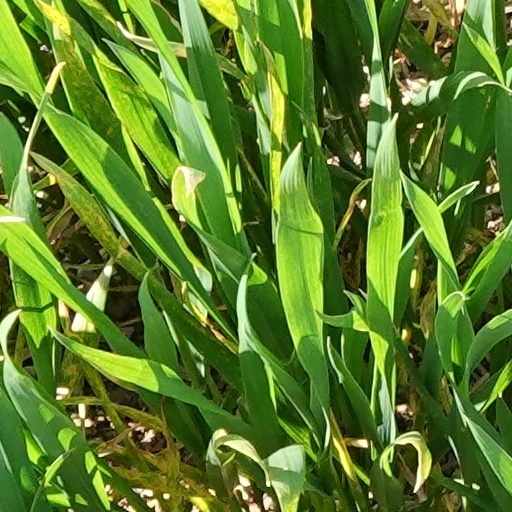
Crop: wheat